Raha Rastifard

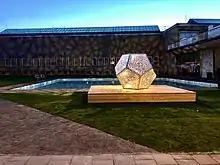
The Fifth Element at dusk, 2020, <a href="https%3A//ostergotlandsmuseum.se/subsites/2">Östergötland Museum

, Raha Rastifard, 2019 Danderyd Hospital, Stockholm, Sweden, "The Hanging Lotus Garden", Danderyds Hospital, 2019, Stockholm, Sweden